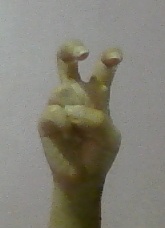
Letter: toot